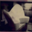
Label: couch